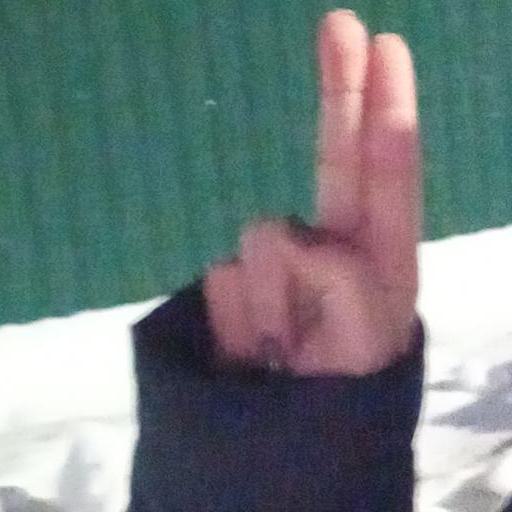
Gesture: two_up